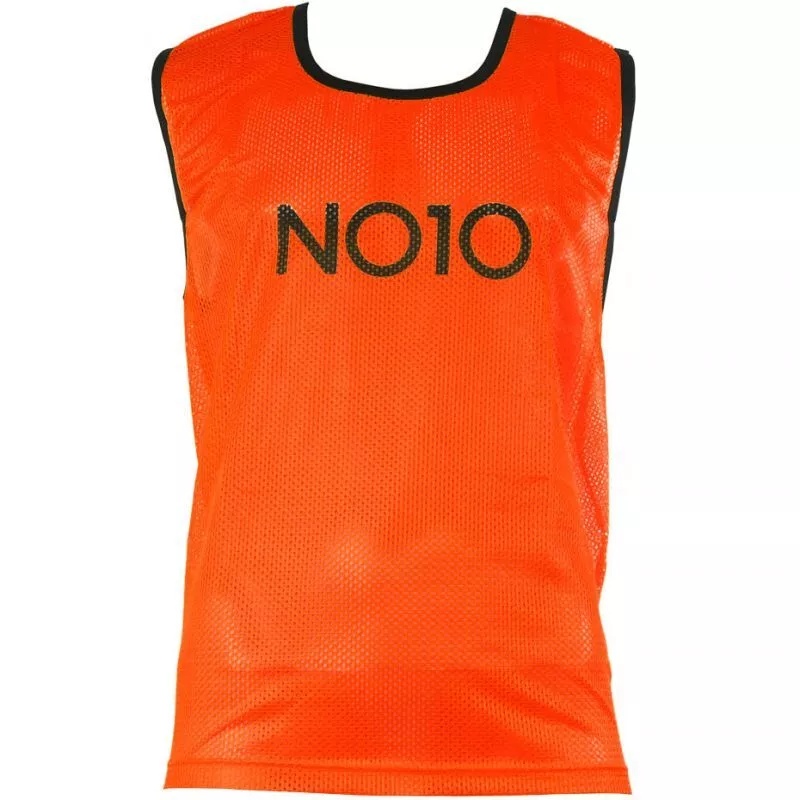
Žymeklis NO10 TBN-80 SF O
ŽENKLASLIS NO10 oranžinis TBN-80 SFO Savybės: Sportinis tinklinis žymeklis. Puikiai tinka komandinėms sporto šakoms, tokioms kaip futbolas, krepšinis ir grindų riedulys. Modelis pagamintas iš lengvo tinklelio, Oranžinis žymeklis Dydžiai: XL - 73x60 cm L - 68x50 cm M – 60x50 cm S – 50x44 cm
Brand: Inny
Category: Sporting Goods > Athletics > General Purpose Athletic Equipment > Training Bibs